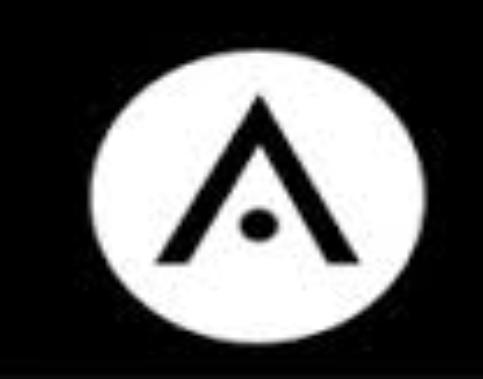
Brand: Aveda
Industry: Necessities